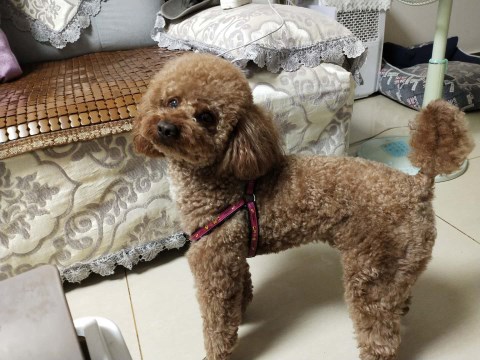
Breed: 2925-n000114-toy_poodle